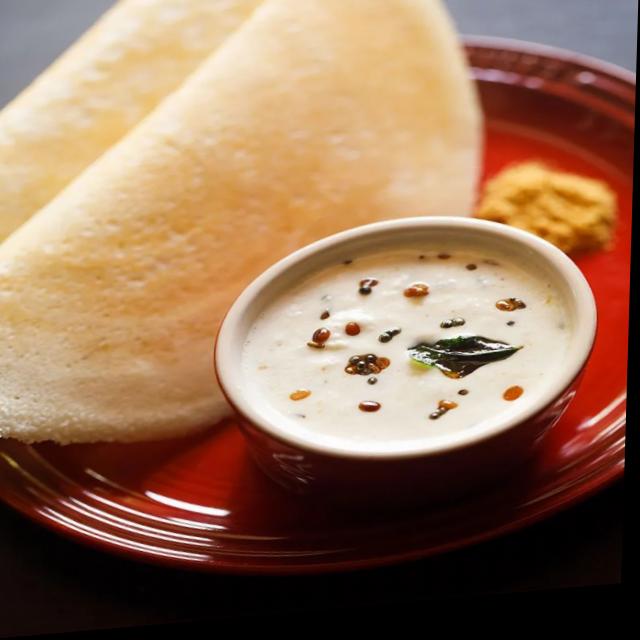
Dish: coconut_chutney